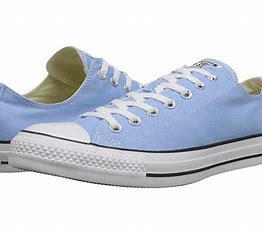
Brand: Converse
Model: Chuck Taylor All Star Ox